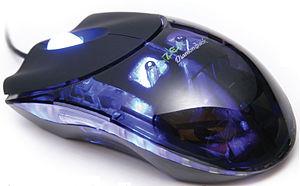
Souris Razer